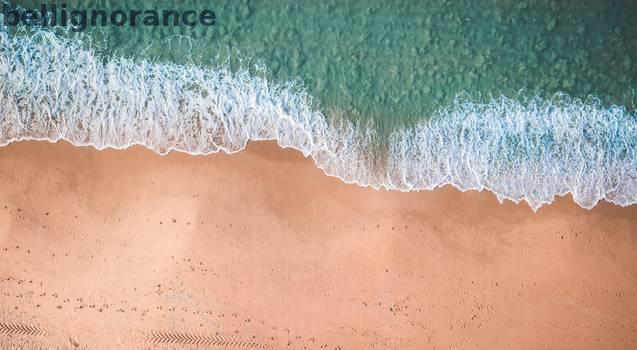
Label: Watermark